Palazzo Corner Contarini dei Cavalli

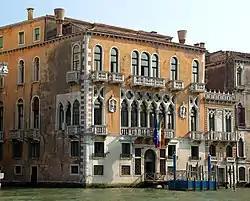
Palazzo Corner Contarini dei Cavalli, a view from Grand Canal

Palazzo Corner Contarini dei Cavalli is a palace in Venice, located in the San Marco district, overlooking the left side of the Grand Canal, between the Rio di San Luca and Palazzo Grimani di San Luca on one side and Palazzo Tron and Palazzetto Tron Memmo on the other. The opposite structure is the Palazzo Papadopoli.